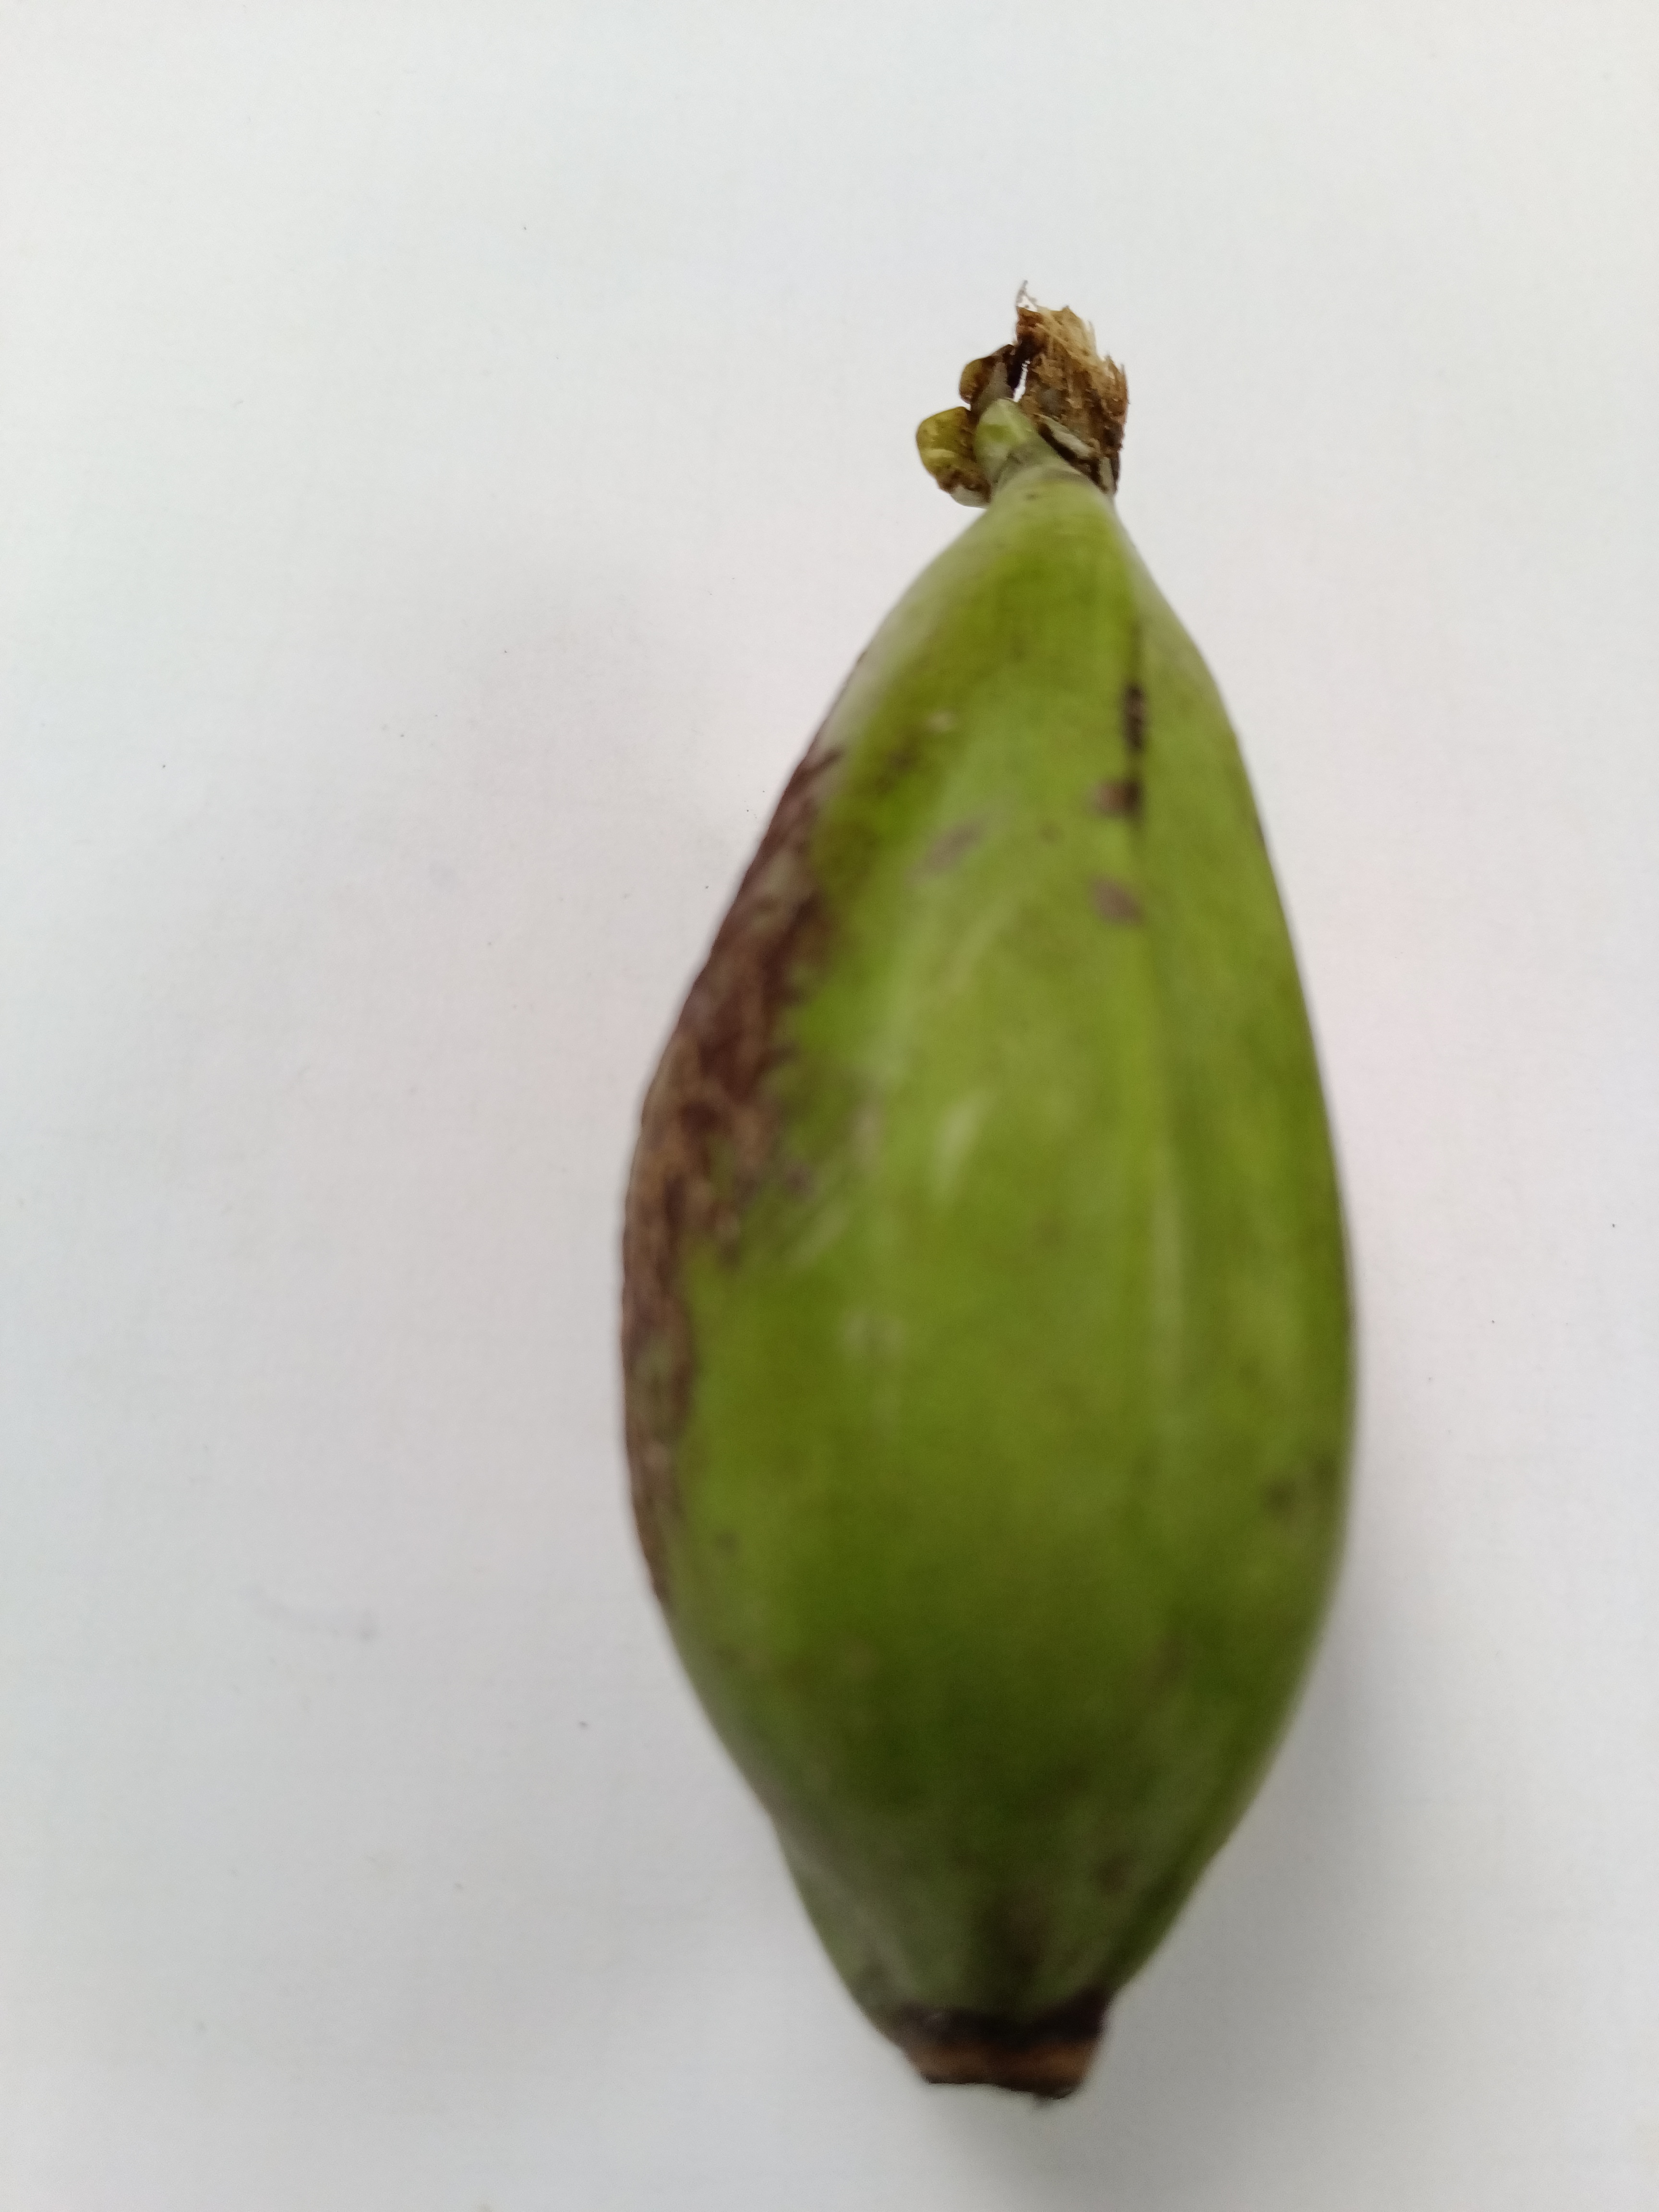
Banana variety: Bichi